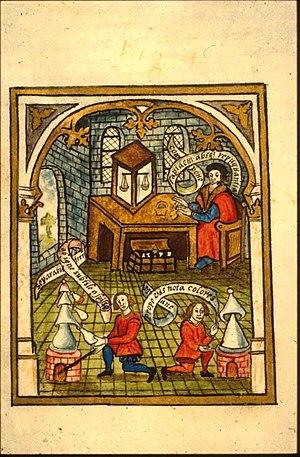
Thomas Norton est un alchimiste et poète anglais de la fin du Moyen Âge, né vers 1433 et mort le 30 novembre 1513. Il est l'auteur d'un célèbre poème alchimique en moyen anglais intitulé The Ordinall of Alchemy, daté de 1477.